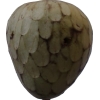
Label: cherimoya